Overhead microphone

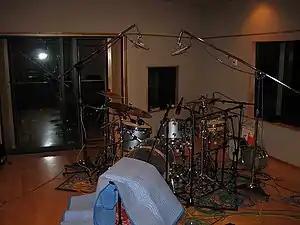
This photograph of a drum kit shows the overhead microphones in a "spaced pair" arrangement

Overhead microphones are those used in sound recording and live sound reproduction to pick up ambient sounds, transients and the overall blend of instruments. They are used in drum recording to achieve a stereo image of the full drum kit, as well as orchestral recording to create a balanced stereo recording of full orchestras.